Satan in High Heels

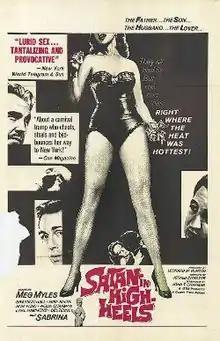
Theatrical release poster

Satan in High Heels is a 1962 American sexploitation film directed by Jerald Intrator and starring Meg Myles and Grayson Hall. The screenplay was by John Chapman from a story by Harold Bonnett and Chapman.